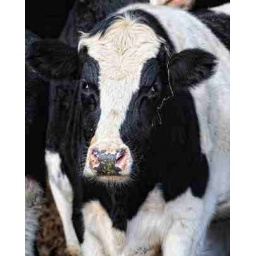
Black and white cows on the farm in Northampton County, Pennsylvania.